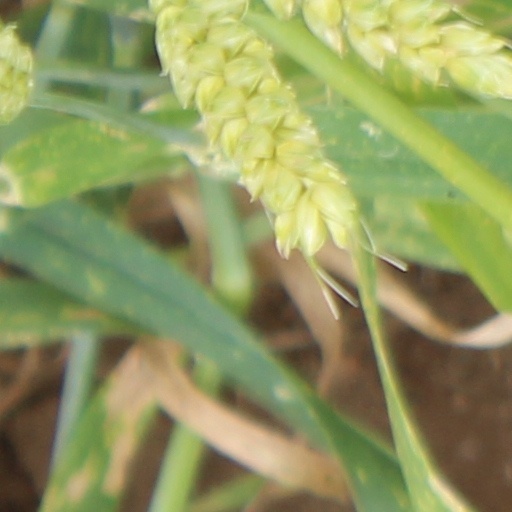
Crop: wheat